Assault City

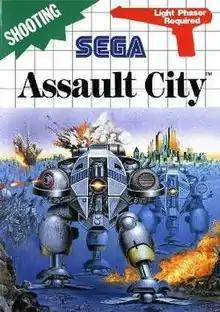

Assault City is a rail shooter released for the Master System in 1990. Two versions were released: the original, which only supports the directional pad, and a second edition which supports the Light Phaser gun. The two versions are distinguished by a large red light phaser on the cover of the second edition.